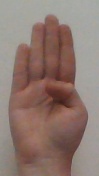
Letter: kaaf